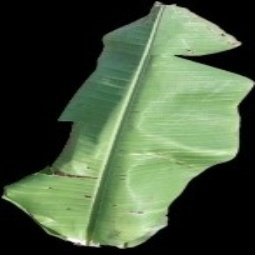
Label: Healthy